Rob Halford

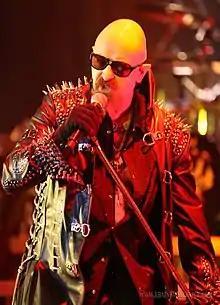
Halford performing in 2014

Halford's reunion with Judas Priest came about from years of speculation about when he was no longer in the line-up, at least since the release of the "Resurrection" album, which some critics claimed sounded more like Judas Priest than the band's previous album "Jugulator" (1997). Halford initially ruled it out, but then reconsidered, stating in 2002 that "Gut instinct tells me that at some point it will happen".